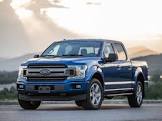
Vehicle type: Cars